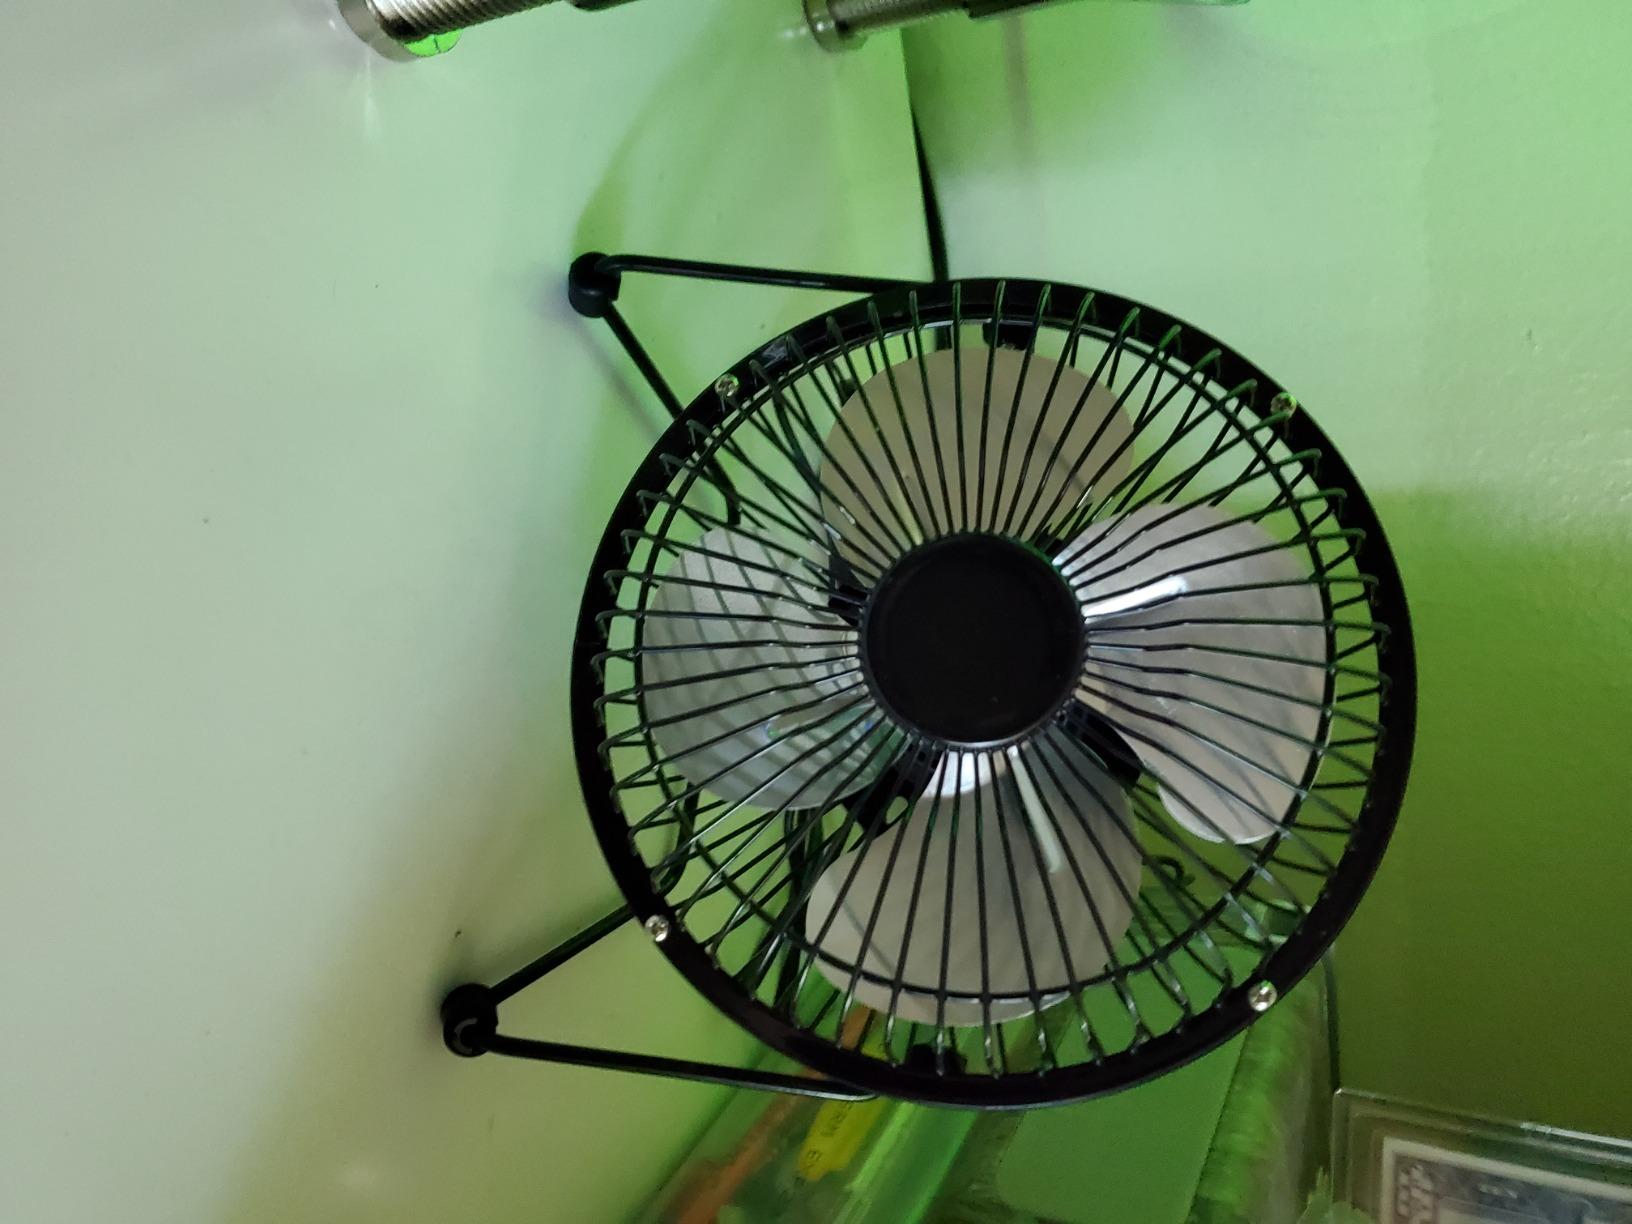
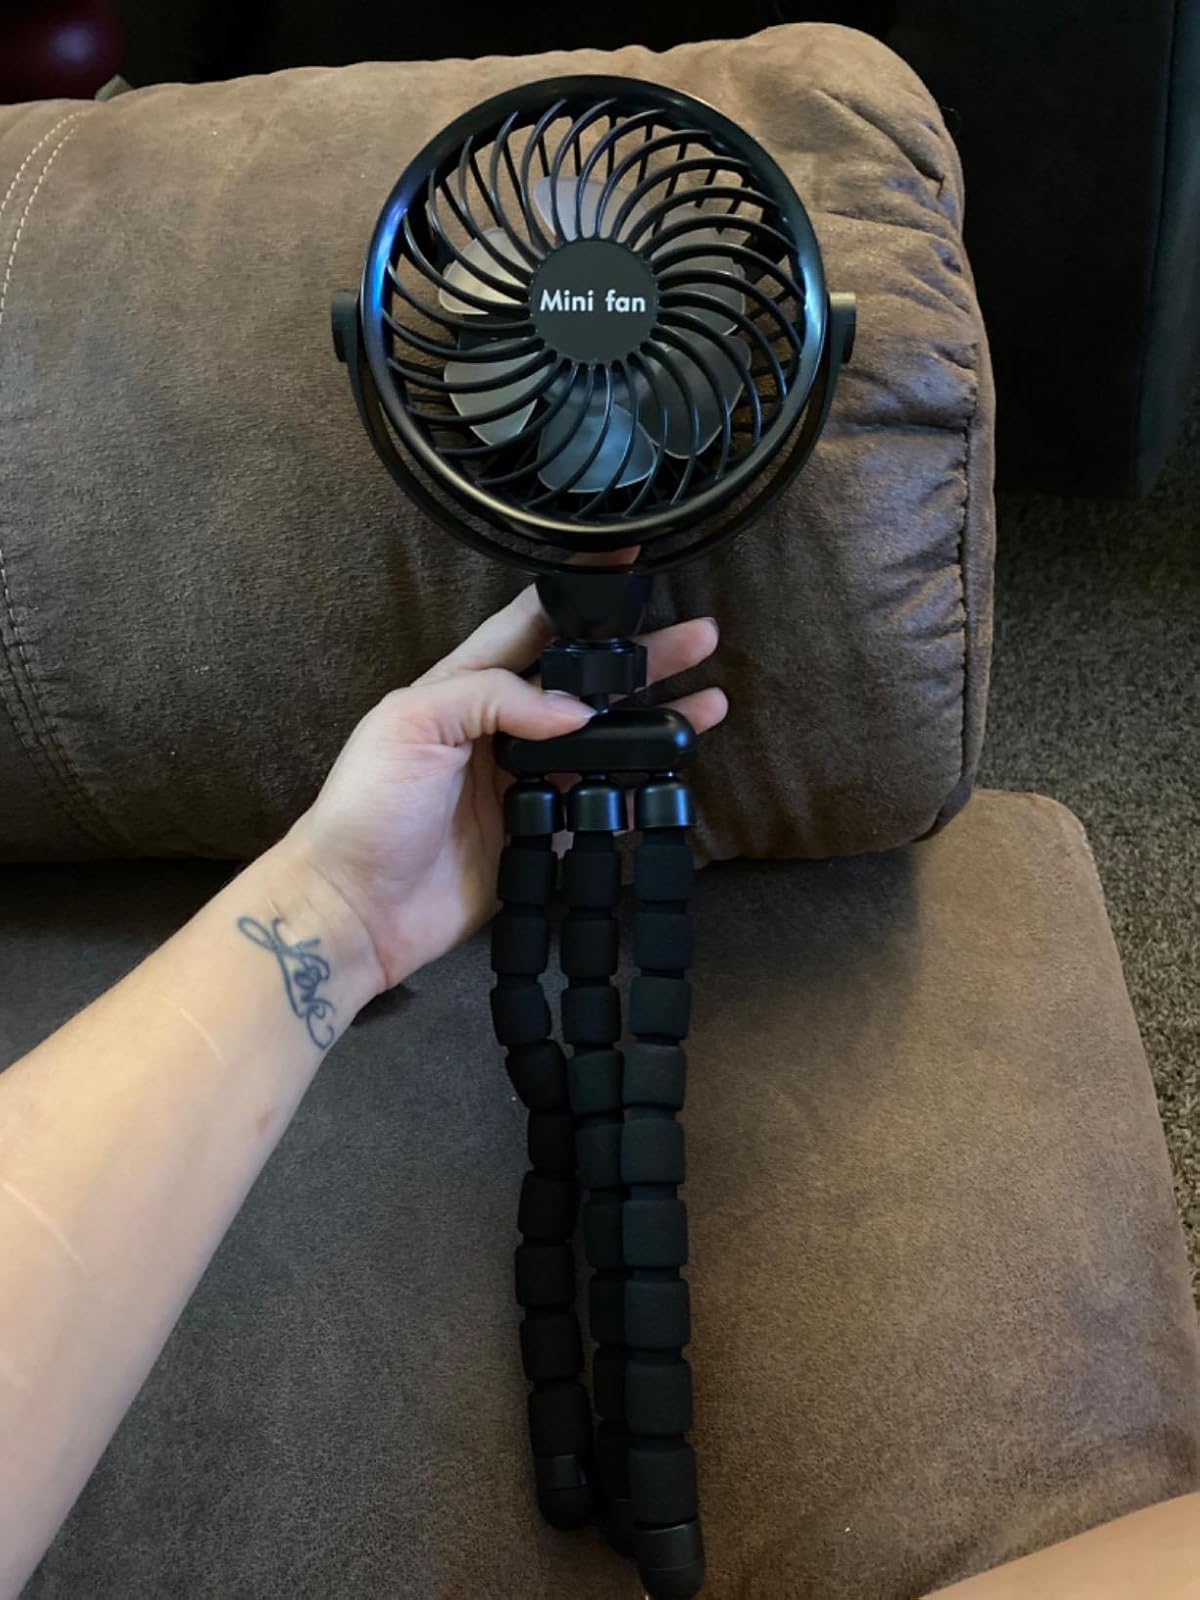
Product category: fan
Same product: no